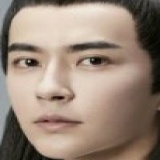
diễn viên Vu Mông Lung